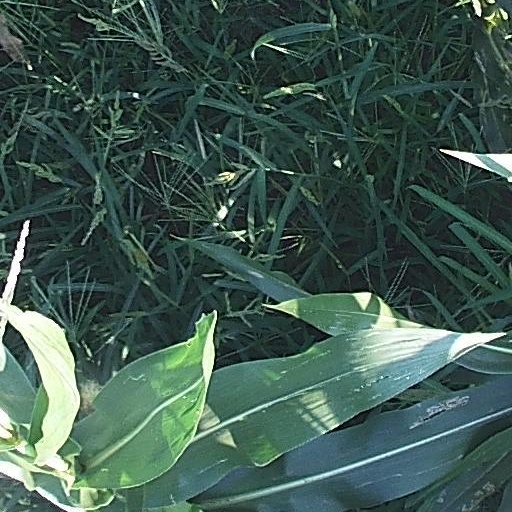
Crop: maize; corn